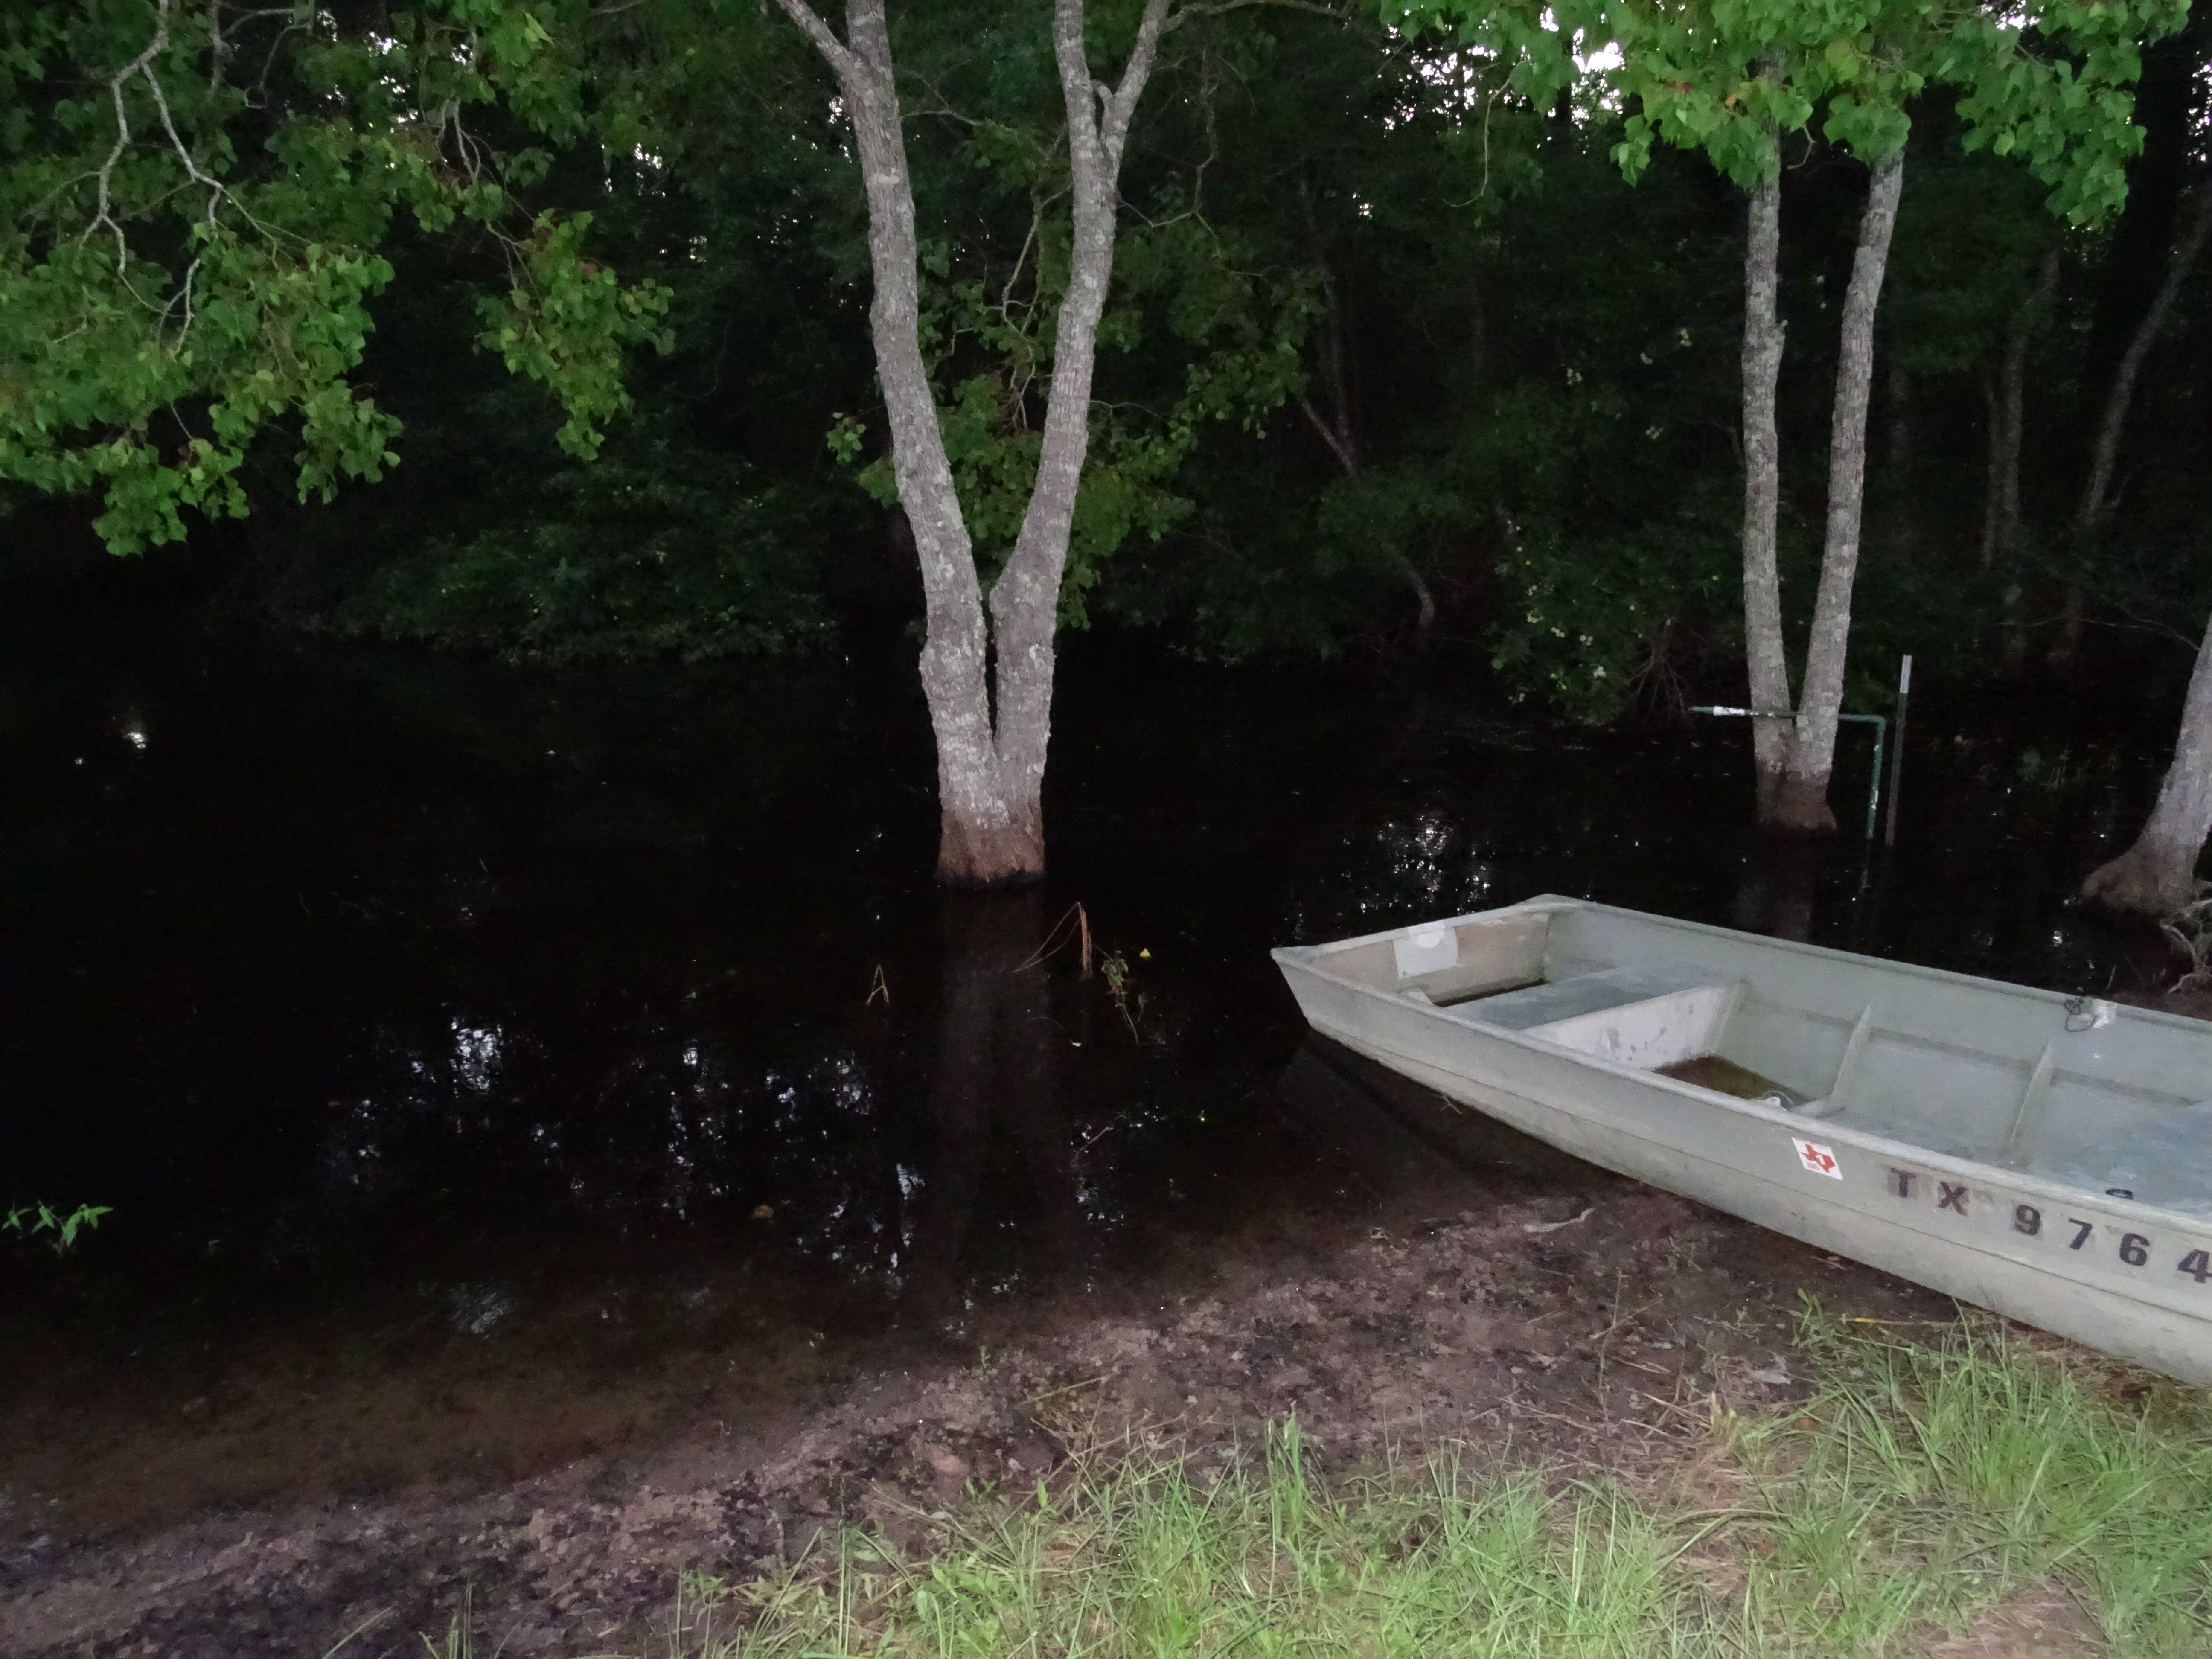
boat, canoe, vehicle, waterway, boating, watercraft, ecosystem, bayou